Anpo protests

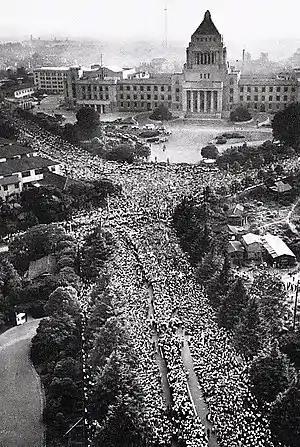
Masses of protestors flood the streets around Japan's National Diet building, June 18, 1960

The Anpo protests, also known as the in Japanese, were a series of massive protests throughout Japan from 1959 to 1960, and again in 1970, against the United States–Japan Security Treaty, which allows the United States to maintain military bases on Japanese soil. The name of the protests comes from the Japanese term for "Security Treaty," which is , or just for short.